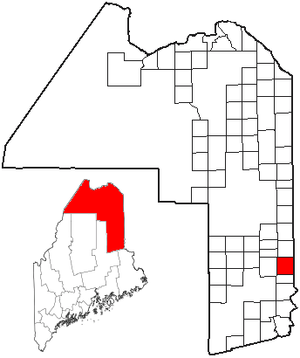
Hodgdon est une ville située dans l’État américain du Maine, dans le comté d’Aroostook. Elle se trouve à 8 km au sud de la ville-siège du comté, Houlton.